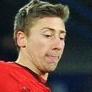
Age: 25